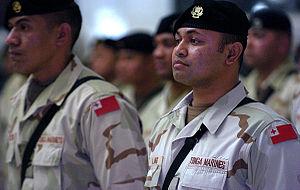
La coalition militaire en Irak désigne la force armée multinationale conduite par les États-Unis pour attaquer l'Irak en 2003 et stationnée dans le pays pour former et soutenir ses nouvelles forces de sécurité. Depuis le 1ᵉʳ janvier 2010, ce commandement a été remplacé par United States Forces – Iraq regroupant les forces américaines stationnées dans ce pays dans le cadre de l'Opération New Dawn jusqu'au départ de celles-ci en décembre 2011.